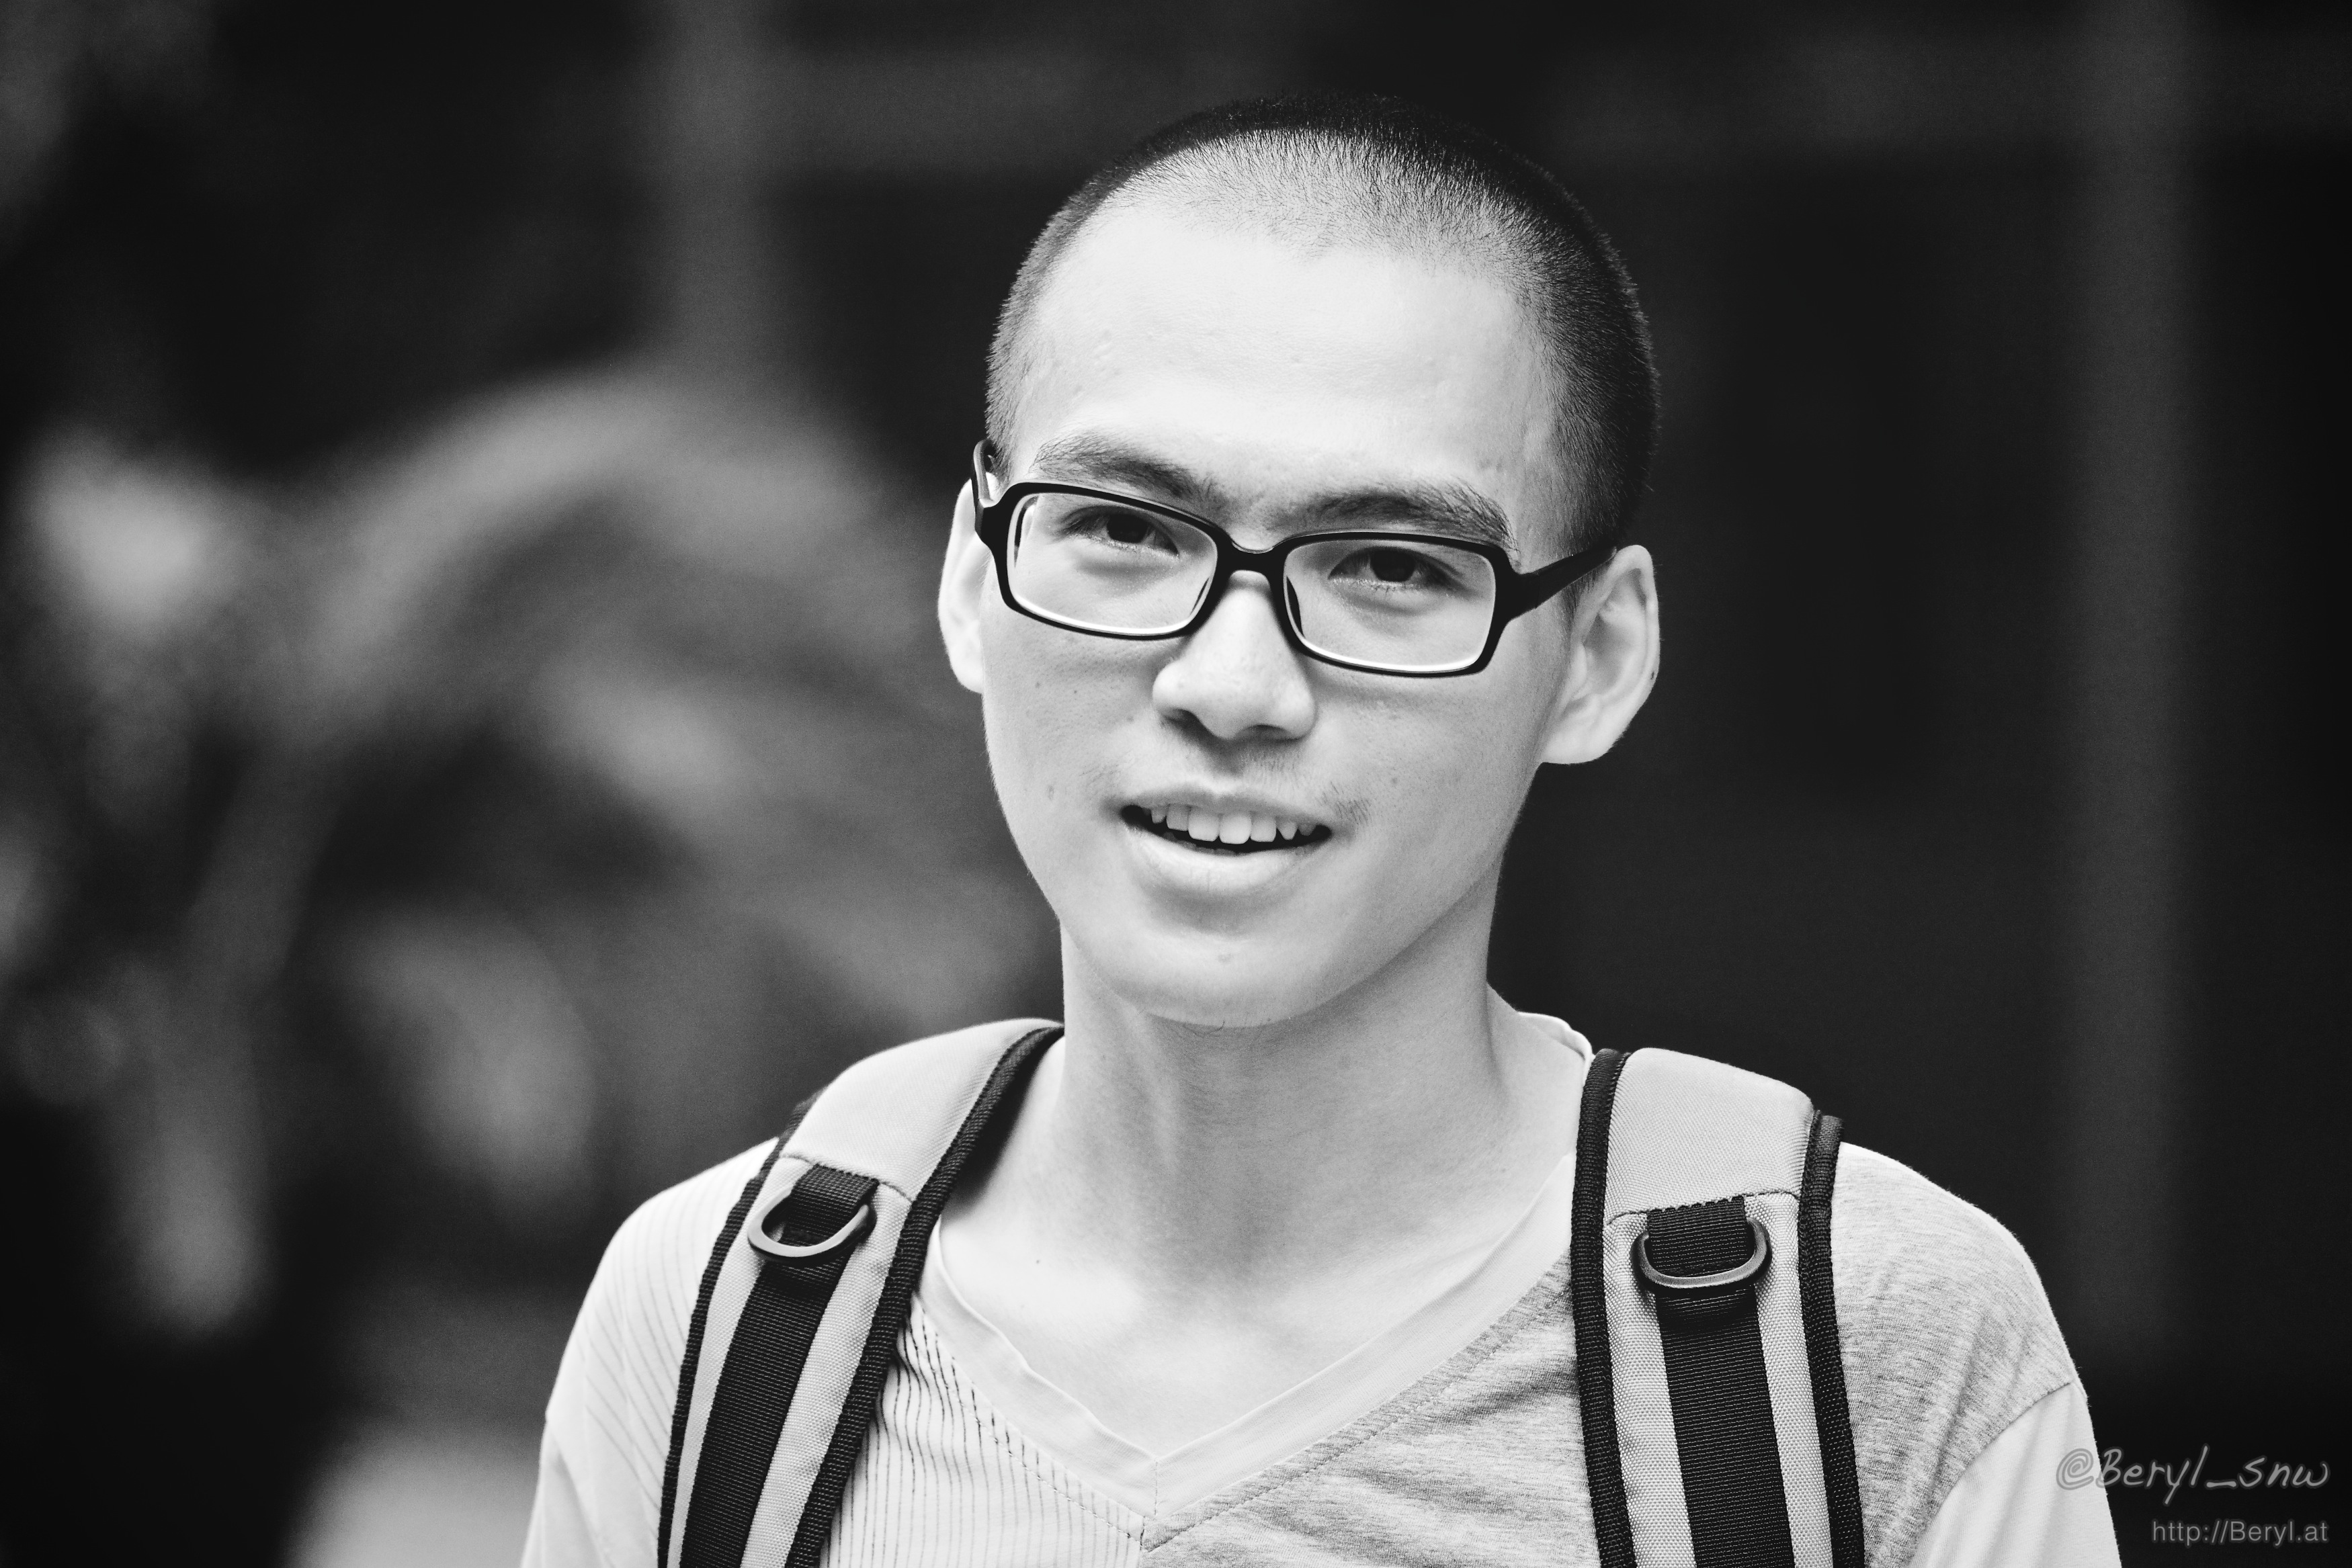
person, black and white, white, photography, boy, portrait, chinese, black, monochrome, hairstyle, smile, bald, bw, blackandwhite, glasses, photograph, eyewear, teenage, monochrome photography, portrait photography, vision care